Gabriele Kotsis

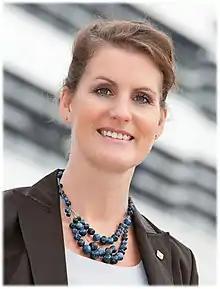
Gabriele Kotsis in 2014

Gabriele Kotsis (born 29 October 1967, Vienna, Austria) is an Austrian computer scientist. She is full professor in computer science at Johannes Kepler University (JKU), Linz, Austria, while leading the Department of Telecommunication and the division of Cooperative Information Systems. She was vice-rector for Research and the Advancement of Women, and longstanding chairwoman of Universities Austria's Policy Committee on Research. She is a distinguished member and elected president of the Association for Computing Machinery (ACM).